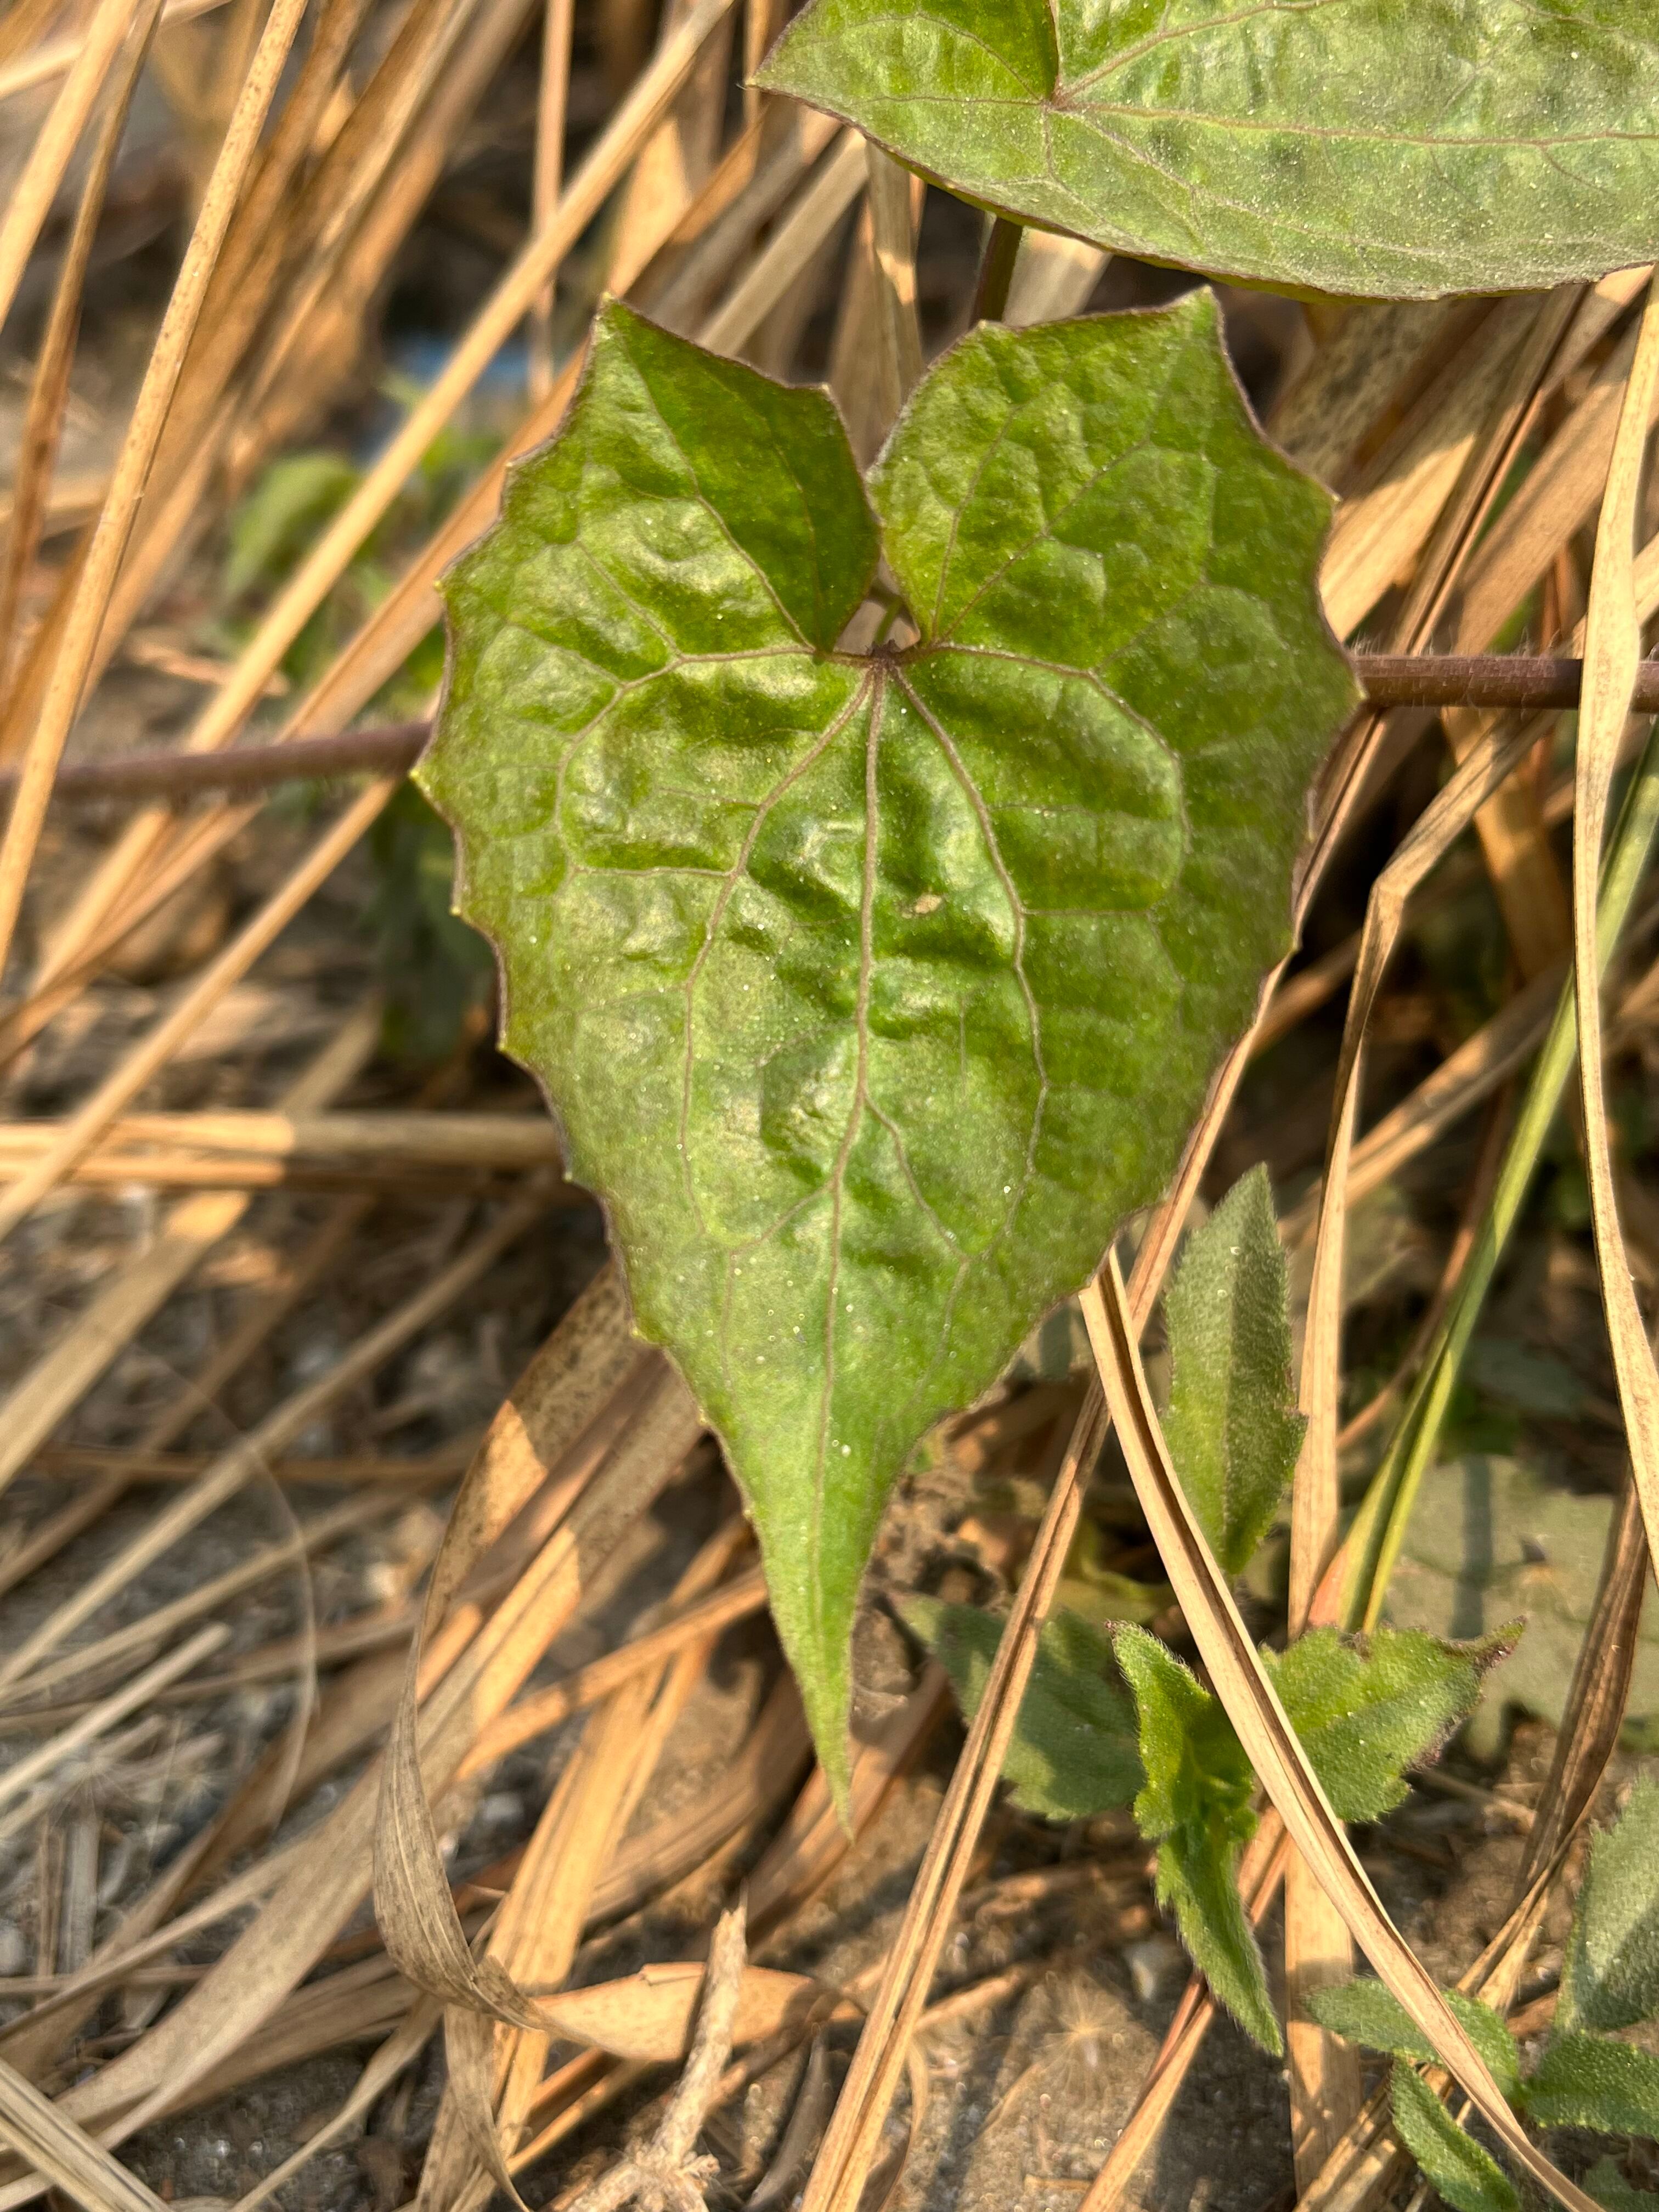
Plant species: mikania-micrantha